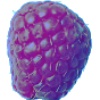
Label: Raspberry 1